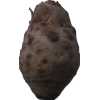
Label: celery